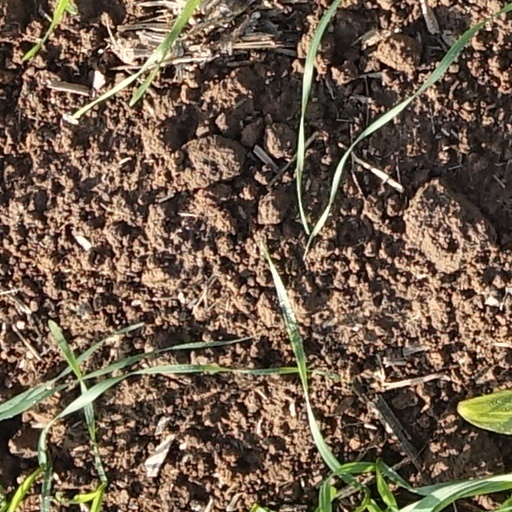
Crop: wheat